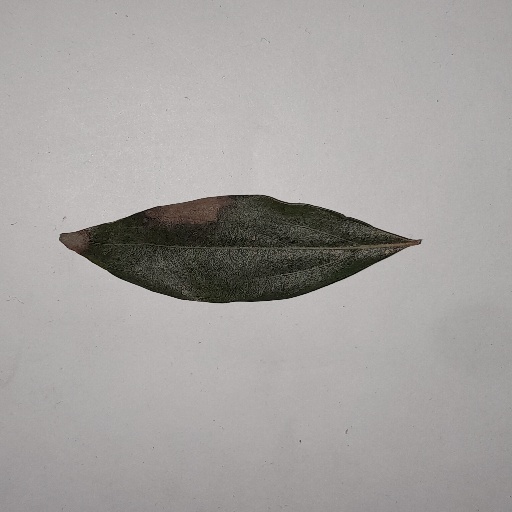
Species: Camphor
Leaf condition: Bacterial Spot